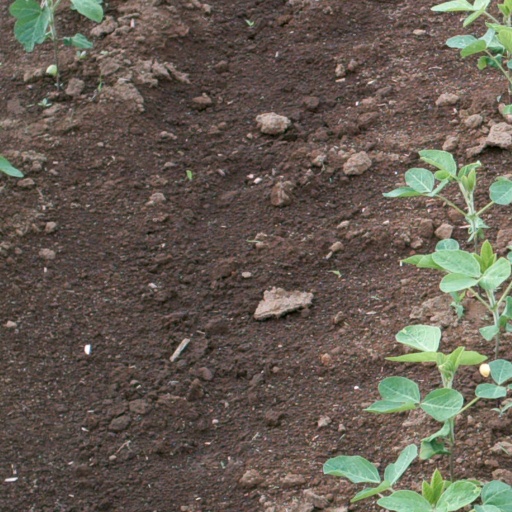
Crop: soybean